Sibylla Schwarz

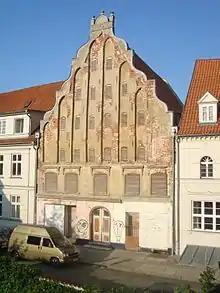
Sibylla's baroque house in Greifswald.

Sibylla Schwarz was the daughter of Christian Schwarz (1581–1648), mayor of Greifswald, and Regina Schwarz.